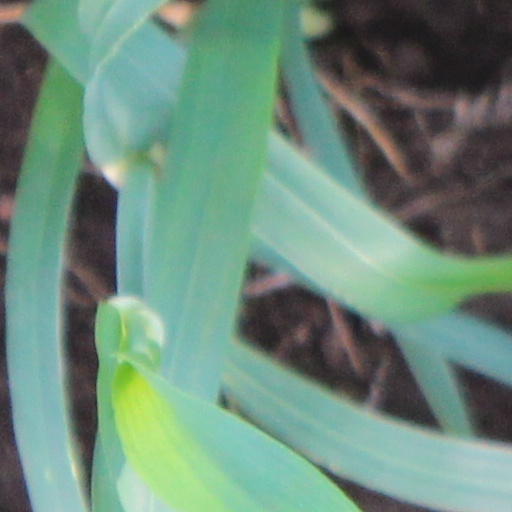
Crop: wheat